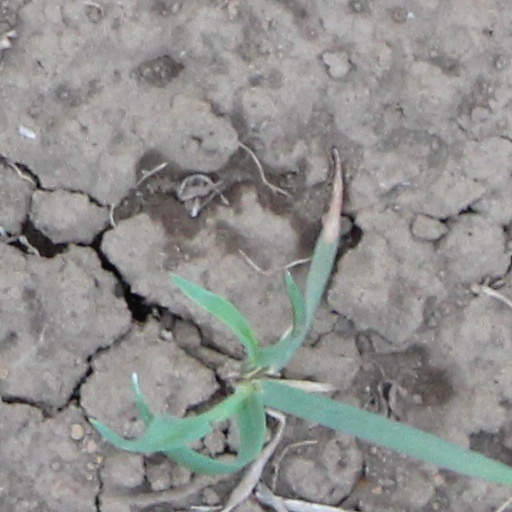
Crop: wheat